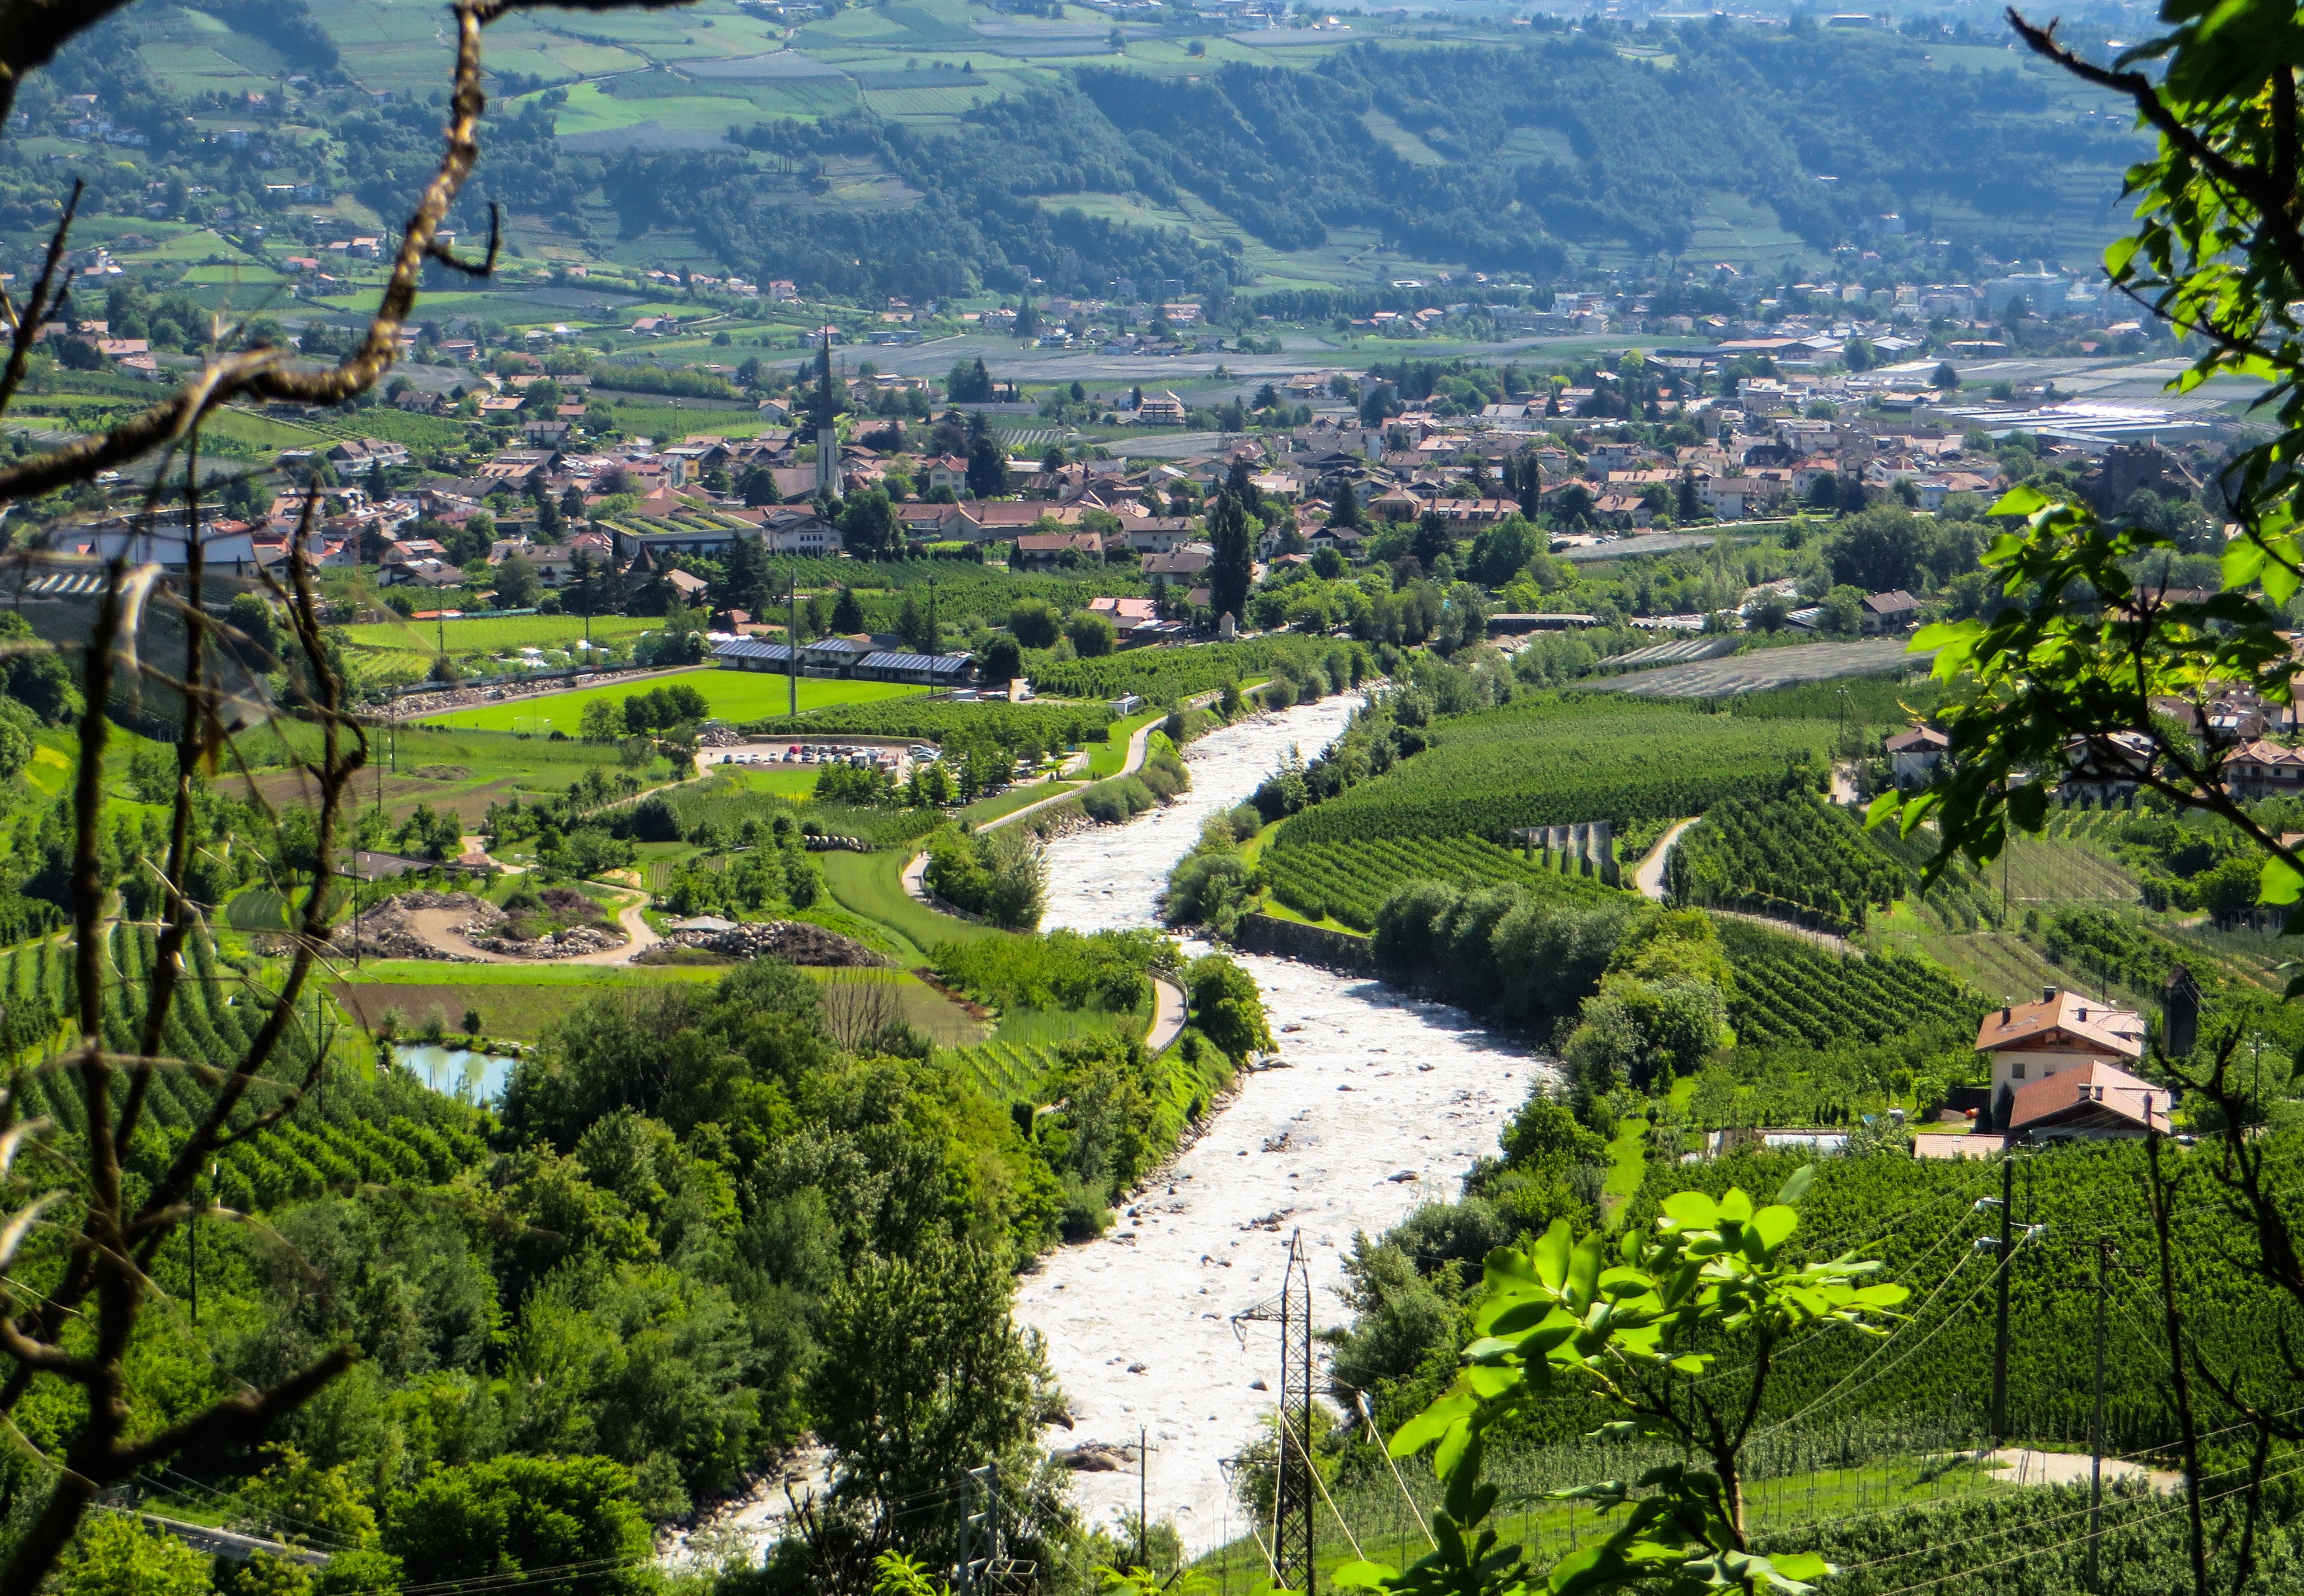
landscape, nature, mountain, wine, hill, town, river, valley, mountain range, panorama, village, holiday, italy, agriculture, garden, tourism, mountains, plantation, plateau, meran, estate, enjoy, rural area, south tyrol, adige, bird's eye view, aerial photography, geographical feature, mountainous landforms